Taipei Grand Mosque

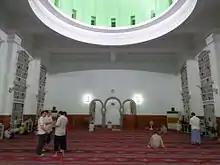
Taipei Grand Mosque prayer hall

Taipei Grand Mosque was built according to the Islamic religion and Arabic architecture. It was designed by architect Yang Cho-cheng, the same architect that designed the Taipei Grand Hotel, Chiang Kai-shek Memorial Hall, National Theater and Concert Hall and many other landmark buildings in Taiwan. The main structure was built using reinforced concrete. Muslims gather at the mosque on Fridays between 12:00-2:00 PM. Friday prayer is held between 12:00-1:15 PM. The Imam at the mosque is Omar Ayash.